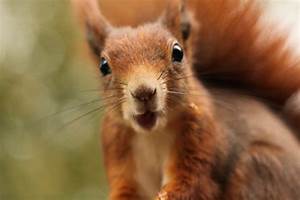
Label: squirrel